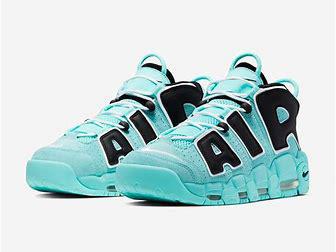
Brand: Nike
Model: Air More Uptempo 96